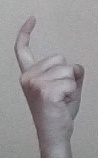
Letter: ra